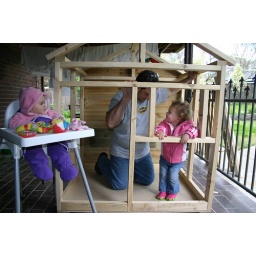
Here you see the dog house frame completed. Hayley and I are in the house and Leah is observing.